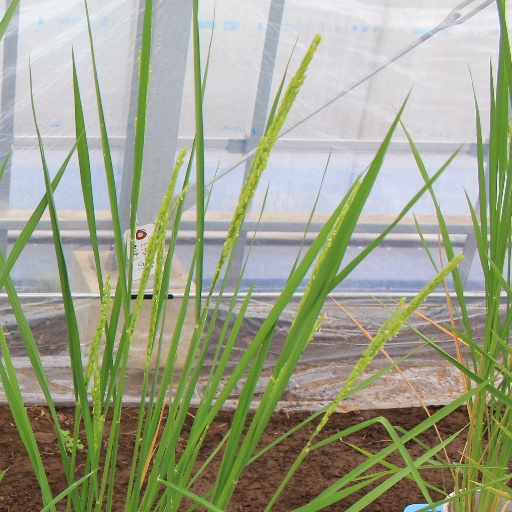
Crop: rice